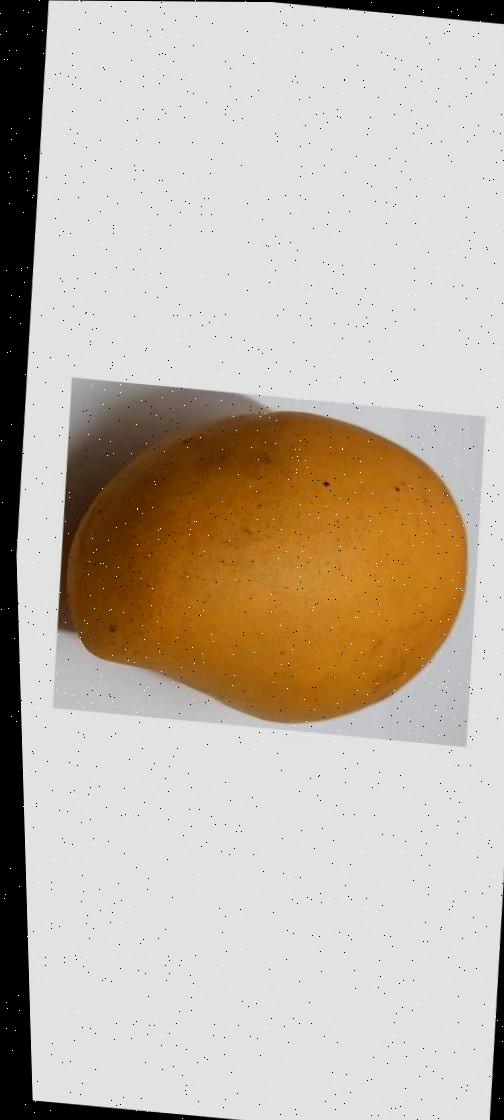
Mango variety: Katimon